Irlam's Ant Bed Building

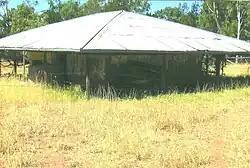
Irlam's Ant Bed Building

Irlam's Ant Bed Building is a heritage-listed former homestead and hotel at Clermont-Alpha Road, Clermont, Isaac Region, Queensland, Australia. It was built in 1870s by George Irlam. It is also known as Oaky (Oakey) Farm. It was added to the Queensland Heritage Register on 14 August 2008.